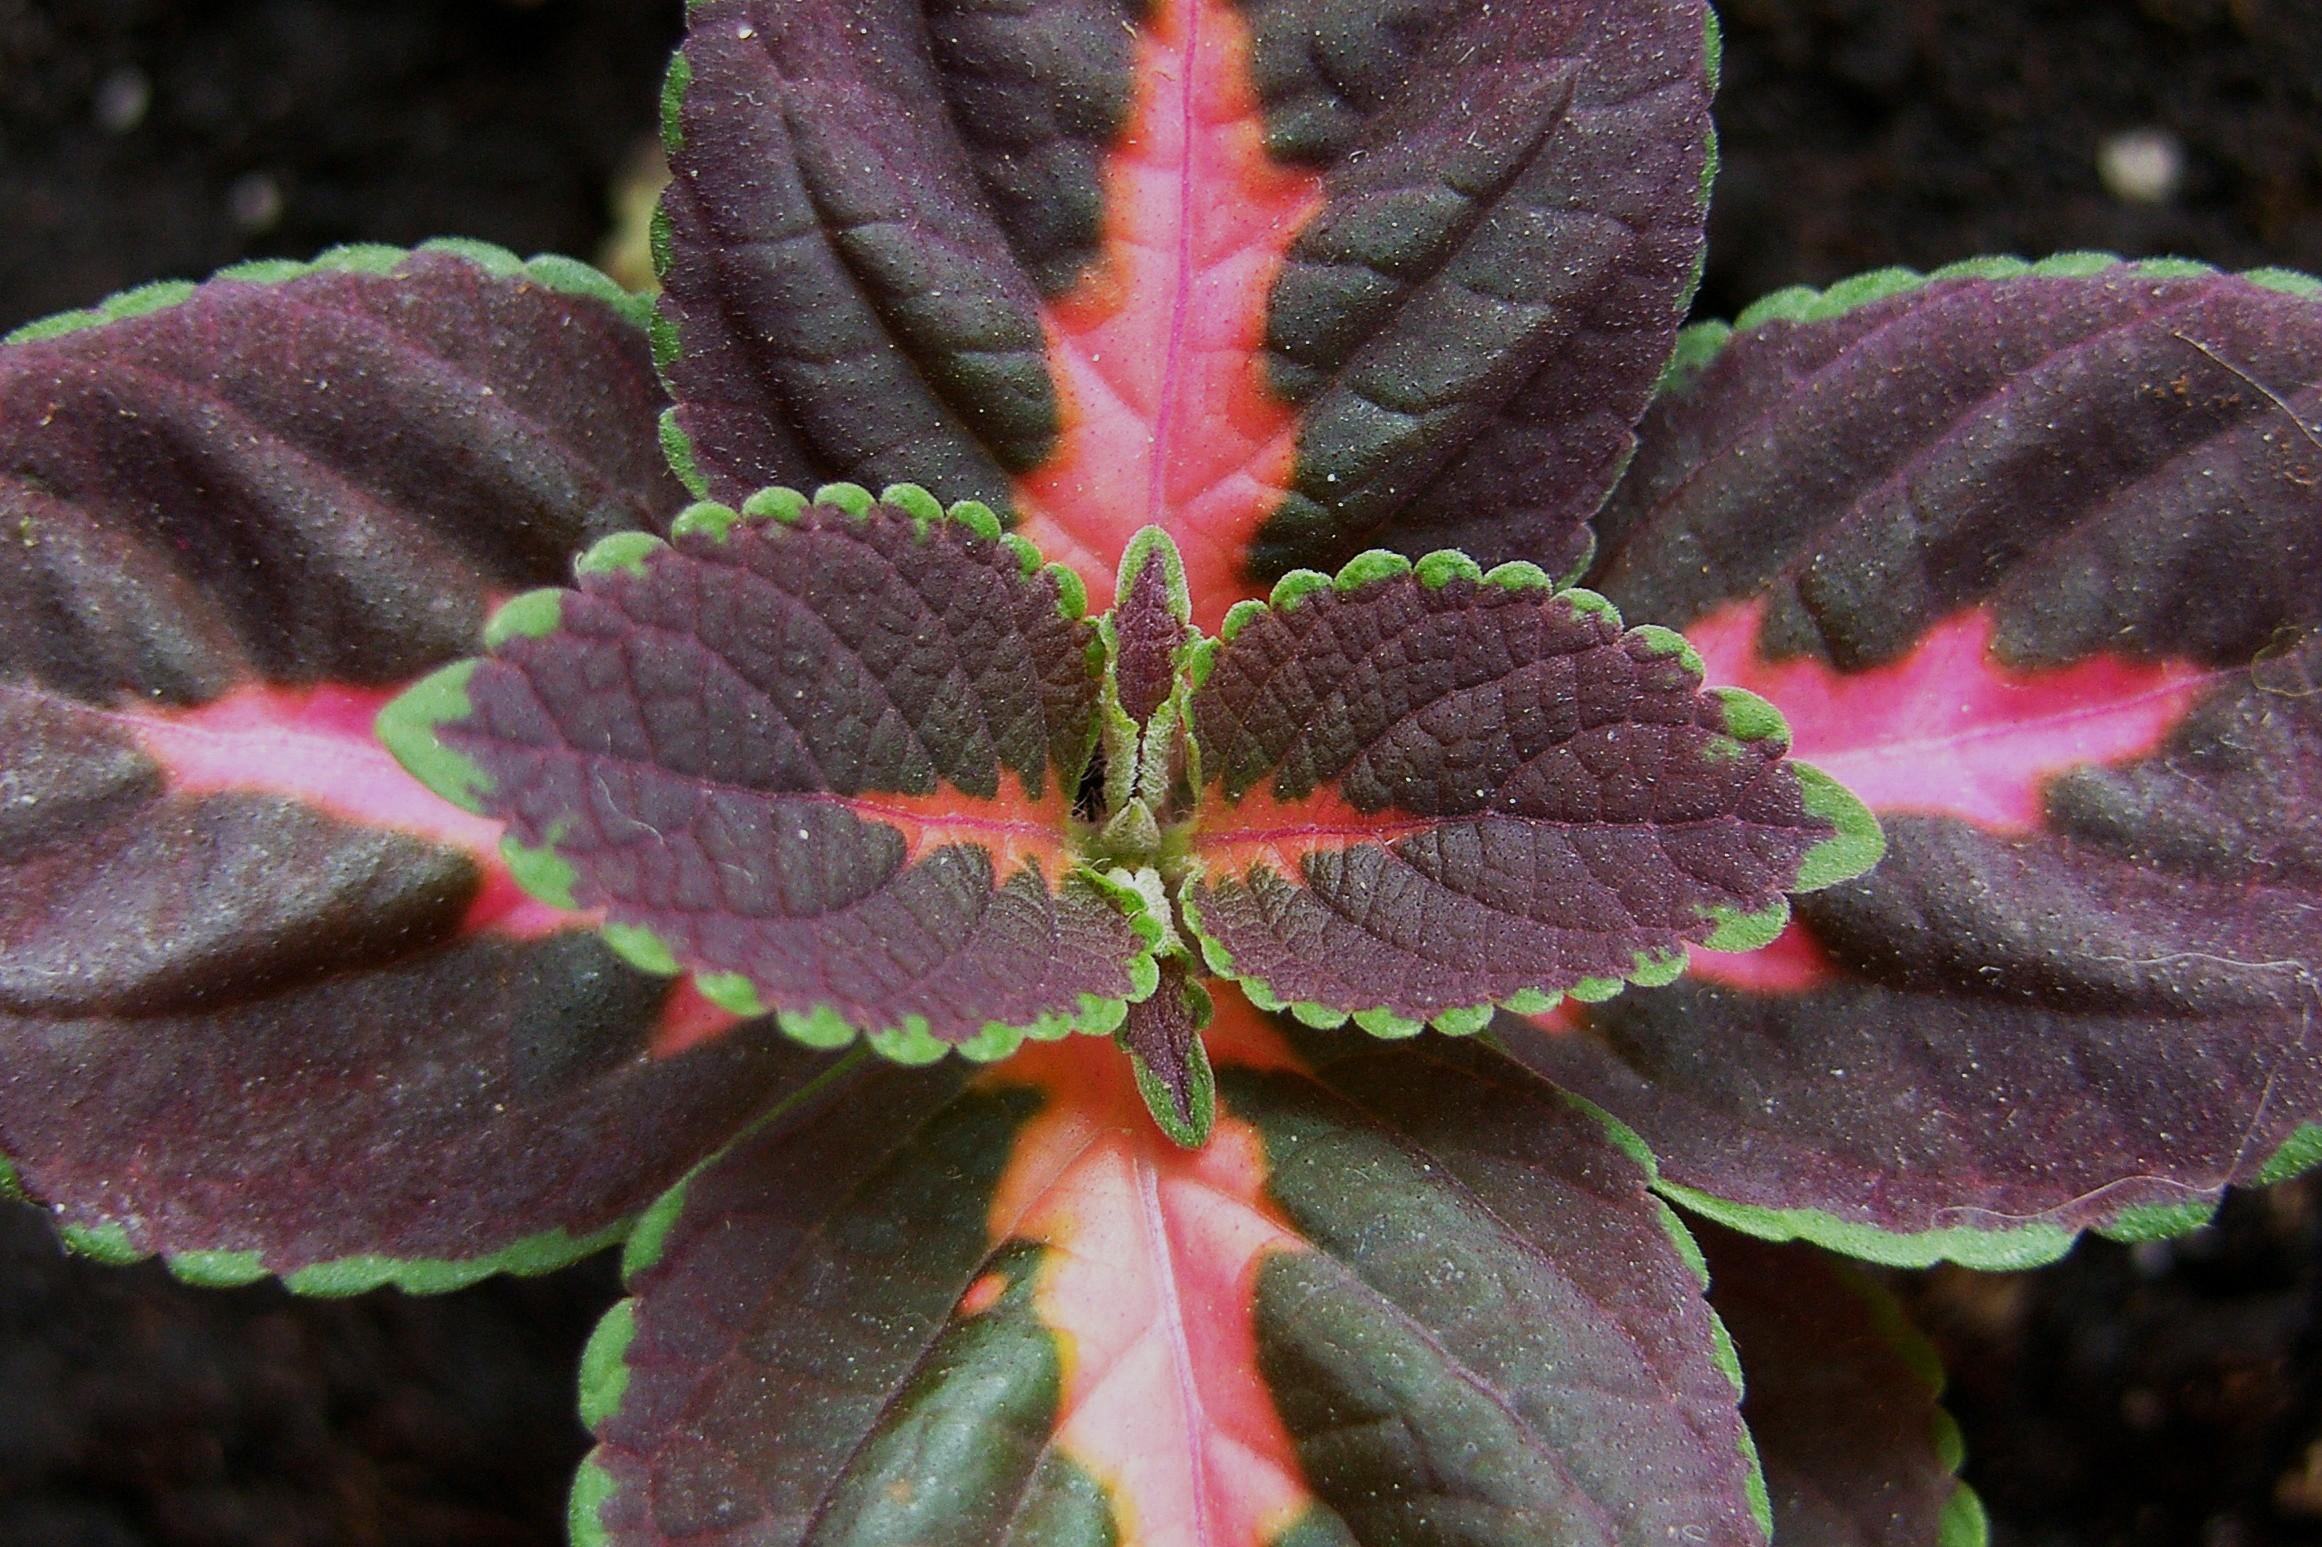
nature, plant, leaf, flower, petal, frost, red, herb, botany, flora, wildflower, flowers, shrub, naturaleza, flores, begonia, ggl1, macro photography, flowering plant, annual plant, land plant